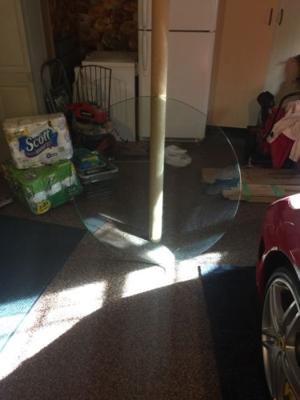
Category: table